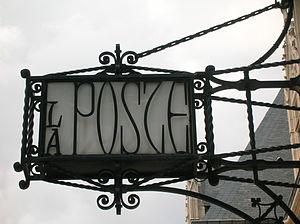
Enseigne de la Poste à Bourges